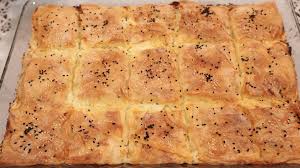
Yemek: borek